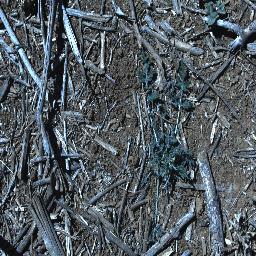
Label: parthenium